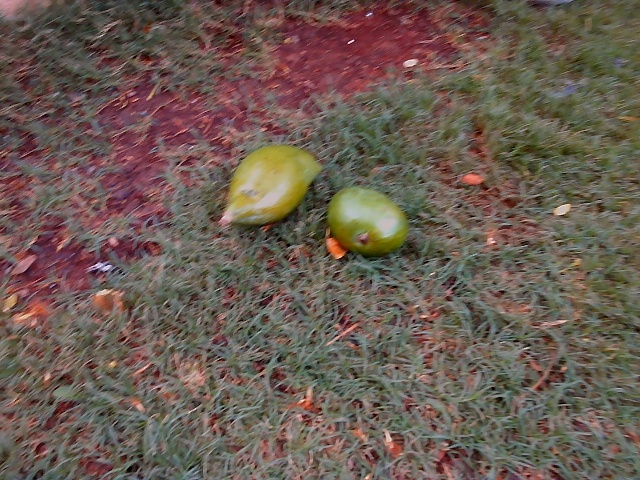
Label: Raw_Mango